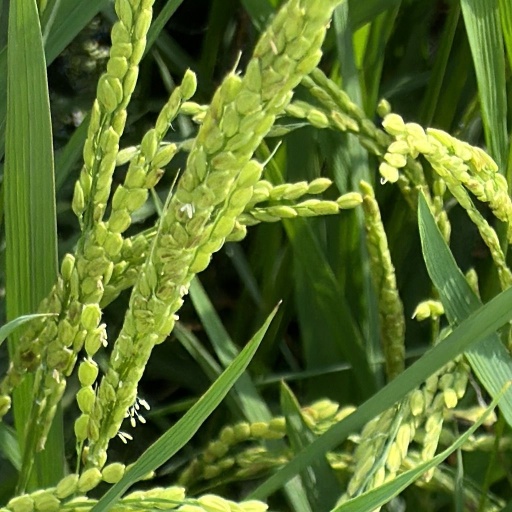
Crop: rice